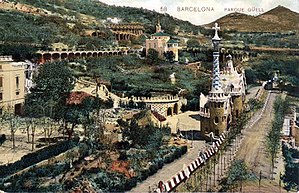
Park Güell / Historie
Park Güell i 1906
Park Güell er en bebygget park designet af Antoni Gaudi, bestående af haver, skulpturer og terasser i Barcelona, som i dag er et af de mest populære vartegn for byen, Gaudis organiske stil og catalansk modernisme.